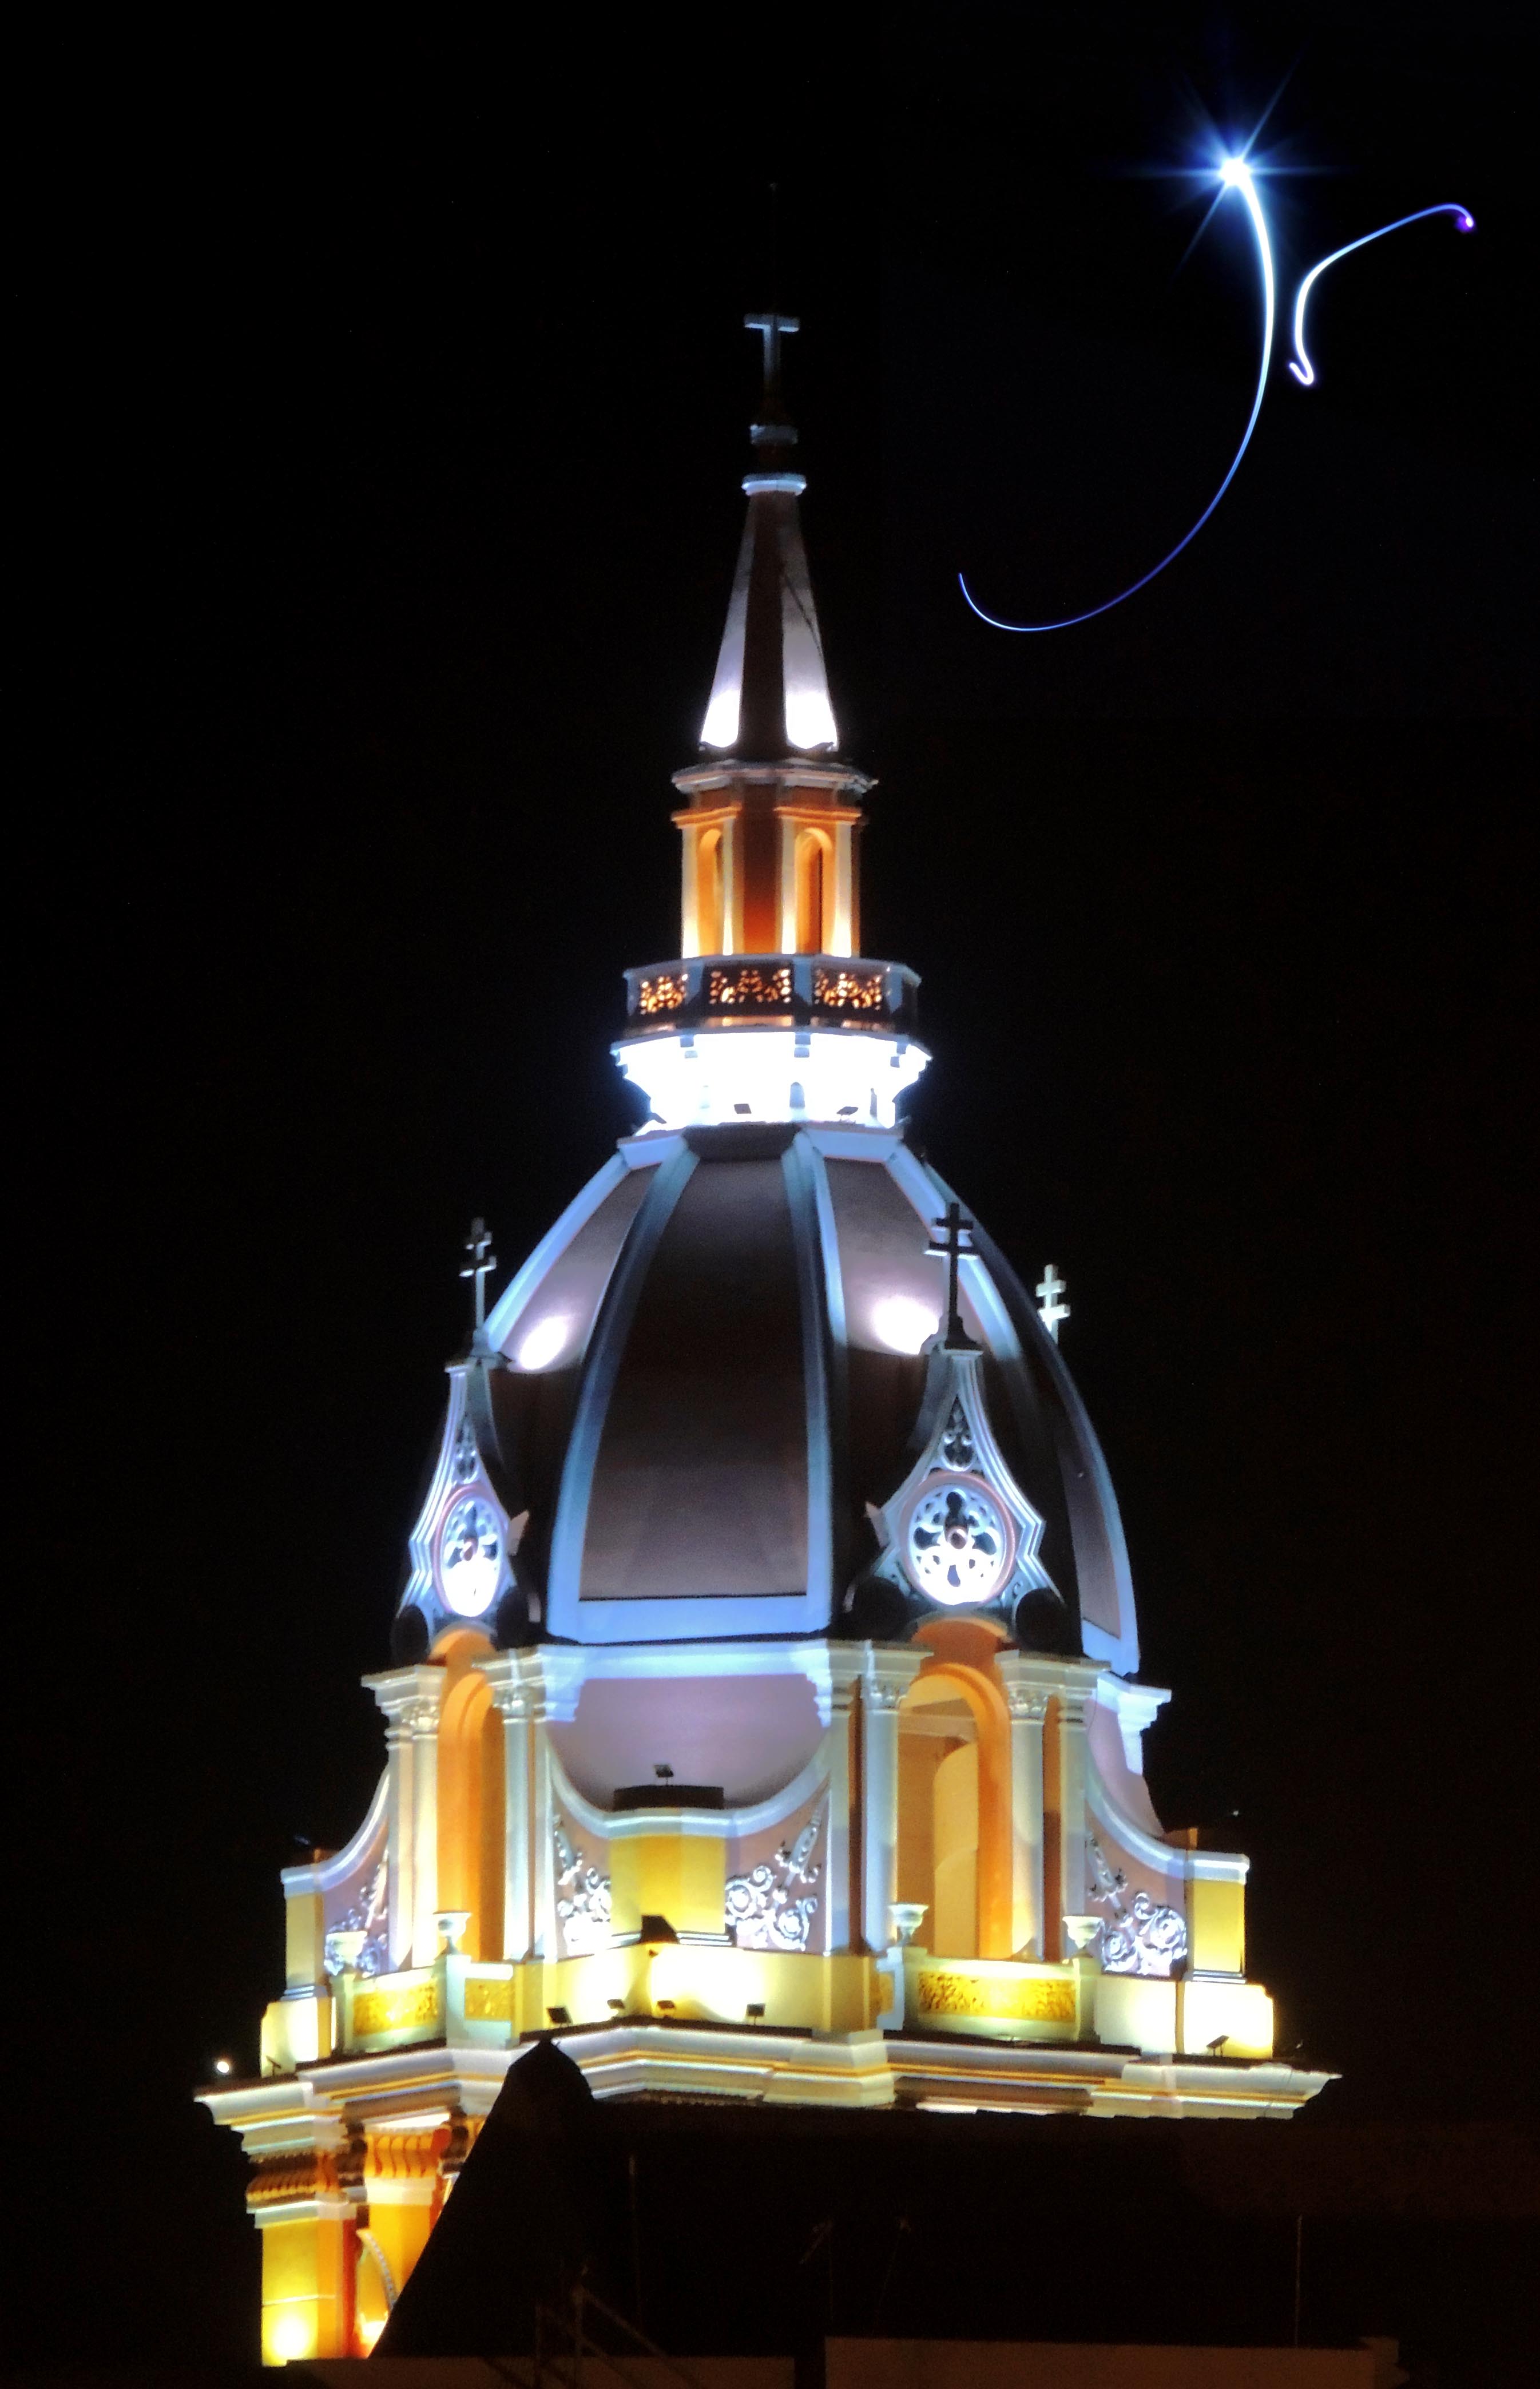
nature, landmark, light, lighting, steeple, night, architecture, spire, place of worship, dome, sky, tower, building, facade, darkness, church, city